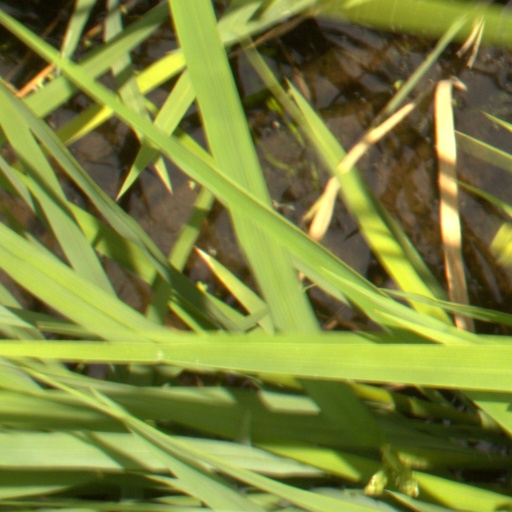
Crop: rice